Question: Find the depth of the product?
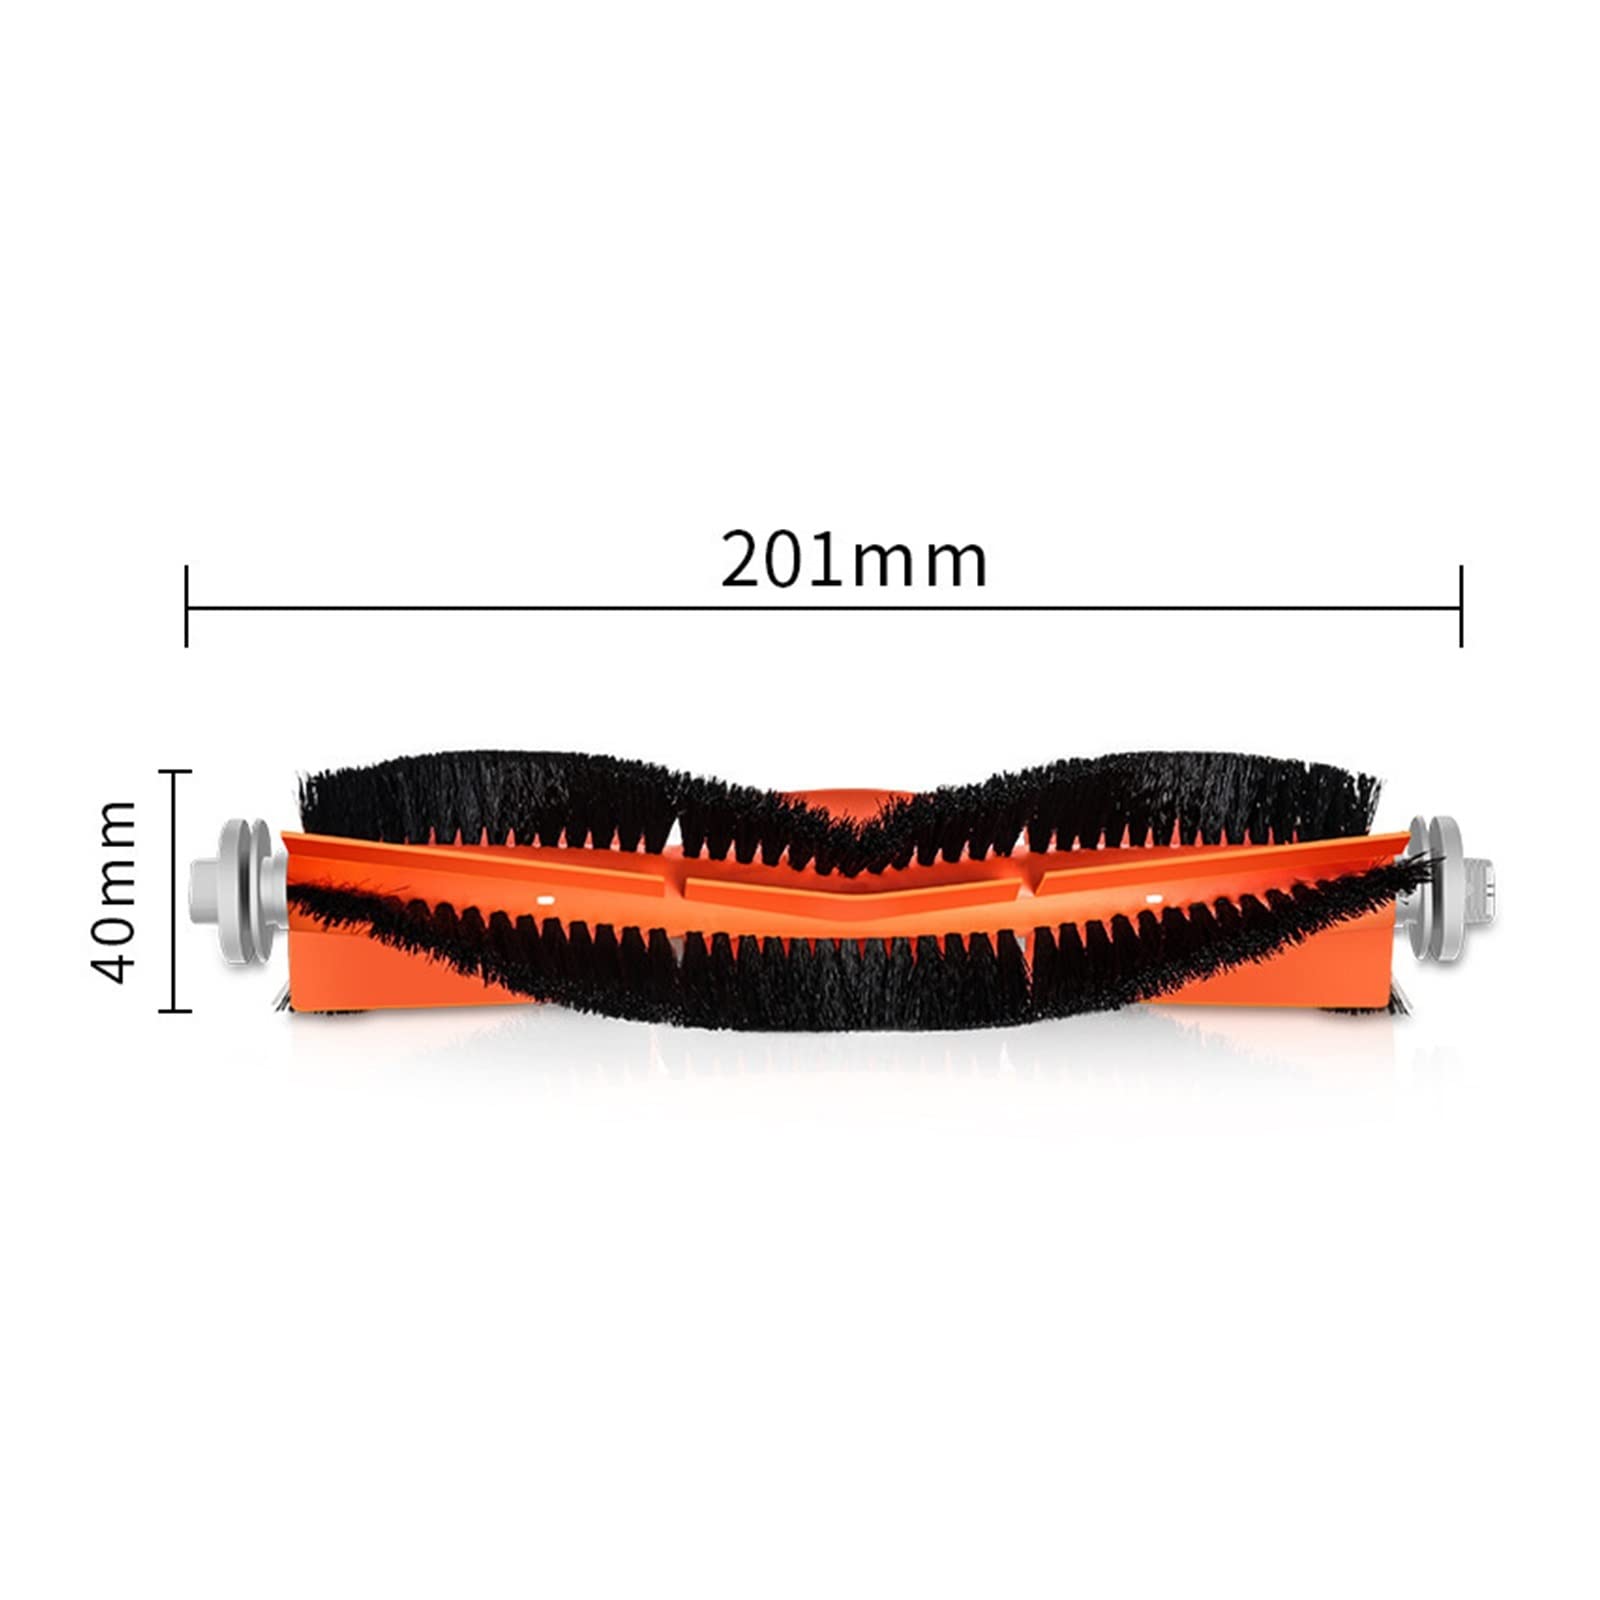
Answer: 201.0 millimetre